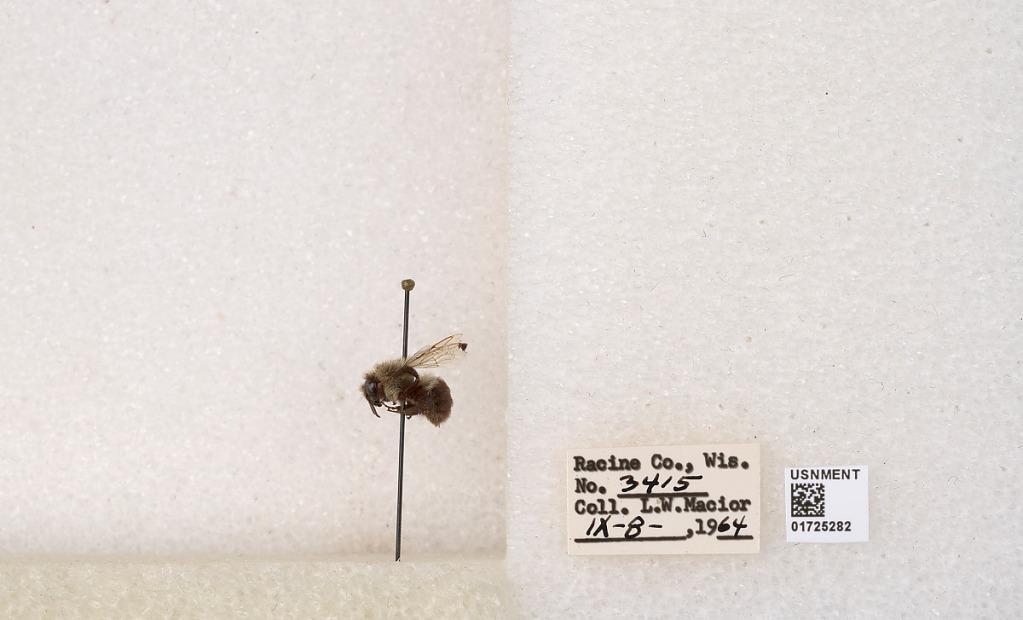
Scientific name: Bombus impatiens Cresson
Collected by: L. Macior
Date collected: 1964-9-8
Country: United States
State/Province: Wisconsin
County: Racine
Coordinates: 42.7299, -87.8123